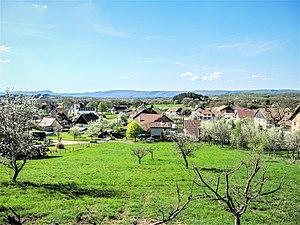
Centre du village d'Aïssey, vu de la chapelle Saint-Nicolas. Doubs